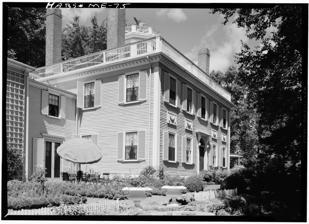
Building: Spite House (Rockport, Maine)
Country: United States of America
Year built: 1806
Historic house in Maine, United States United States historic place Spite House U.S. National Register of Historic Places HABS photo, 1960 Show map of Maine Show map of the United States Location Deadman's Point, Rockport, Maine Coordinates 44°10′31″N 69°3′18″W / 44.17528°N 69.05500°W / 44.17528; -69.05500 Built 1806 ( 1806 ) Architectural style Federal NRHP reference No. 74000175 Added to NRHP August 13, 1974 The Spite House , also known as the Thomas McCobb House , is a historic house at Deadman's Point in Rockport , Maine . Built in 1806 in Phippsburg , it is a high quality example of Federal period architecture . It was built by Thomas McCobb as a deliberately elaborate building to exceed in quality the fine house in which he had grown up, which he had lost in a family dispute. It was moved to its current location in 1925, and was listed on the National Register of Historic Places in 1974. Description and history The Spite House stands on the east side of Deadman's Point, the easternmost projection of the peninsula which separates Rockport Harbor from Penobscot Bay . It is a large two-story wood-frame structure with a central hip-roofed main section flanked by wings extending to the north and south. The walls are finished in wooden clapboards, and the building rests on original granite slabs set on a 1925 concrete foundation. The roof is pierced by four tall brick chimneys, each with a band of corbelling near the top. The roof is encircled by a balustrade , and has an octagonal cupola at its center, also topped by a balustrade. The main facade is five bays wide, with simple corner trim rising to a plain entablature and modillioned cornice . Windows are sash with shutters and there are decorative panels between the floors. The main entrance is framed by pilasters and topped by a half-round window and deep cornice supported by scrolled brackets. James McCobb, an Irish immigrant, arrived in what is now Phippsburg in 1731. Living in a log cabin with his Irish-born wife, Beatrice, he raised a large family of 10 children, among whom was Thomas McCobb, who became a sea captain. In 1774, James built a handsome Federal period house for his second wife, Hannah Nichol, with whom he had three children (twin daughters, and a second son, also named Thomas). He married a third time in 1782 to Mary Langdon Storer Hill, who had a son, Mark Langdon Hill , from a previous marriage, who ended up marrying one of McCobb's daughters, one of the twins, who was a half-sister to Thomas. While Captain Thomas McCobb was away at sea, the Hills, which included Thomas' half-sister /wife of Mark Langdon Hill, and his second step-mother Mary Langdon Hill, broke James McCobb's will and claimed his house for their family. When Captain Thomas McCobb returned from his voyage and discovered what had happened, he resolved to build what became known as a spite house , deliberately near the old homestead and much more elaborate. This house was built in 1806. Ironically, Captain Thomas apparently never married and left no descendants, as a result, when he died the house was given over to the Hill family. In 1925, it was rescued from demolition by being moved to Rockport, at which time the extensive wings were added. See also National Register of Historic Places listings in Knox County, Maine References